Homecoming (1948 film)

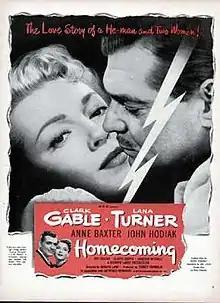
Theatrical release poster

Homecoming is a 1948 American romantic drama film starring Clark Gable and Lana Turner. It was the third of their four films together, and like two of the others, was about a couple caught up in World War II.